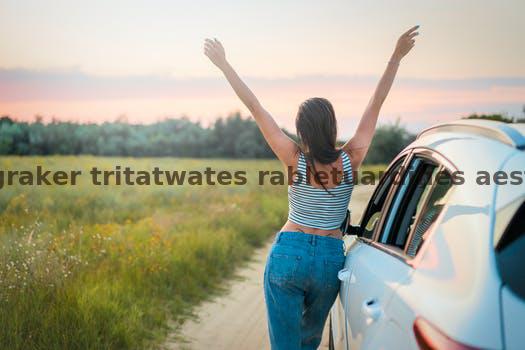
Label: Watermark